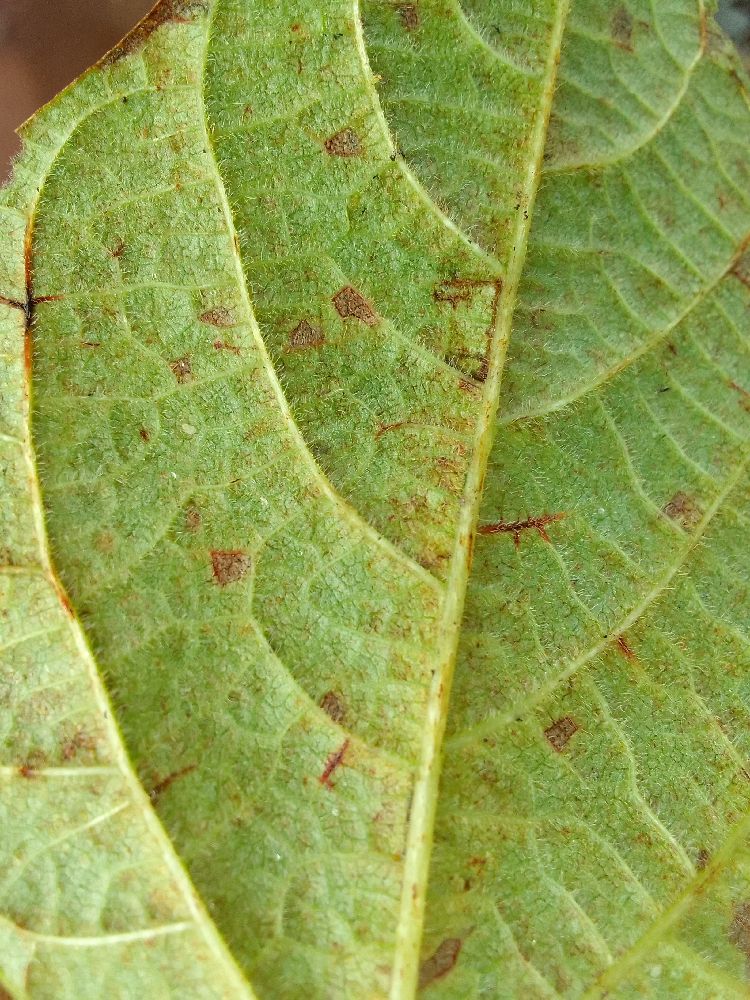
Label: anthracnose